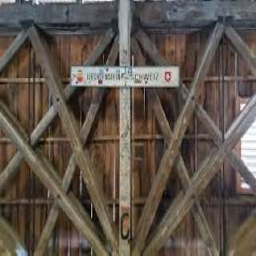
Old Rhine Bridge